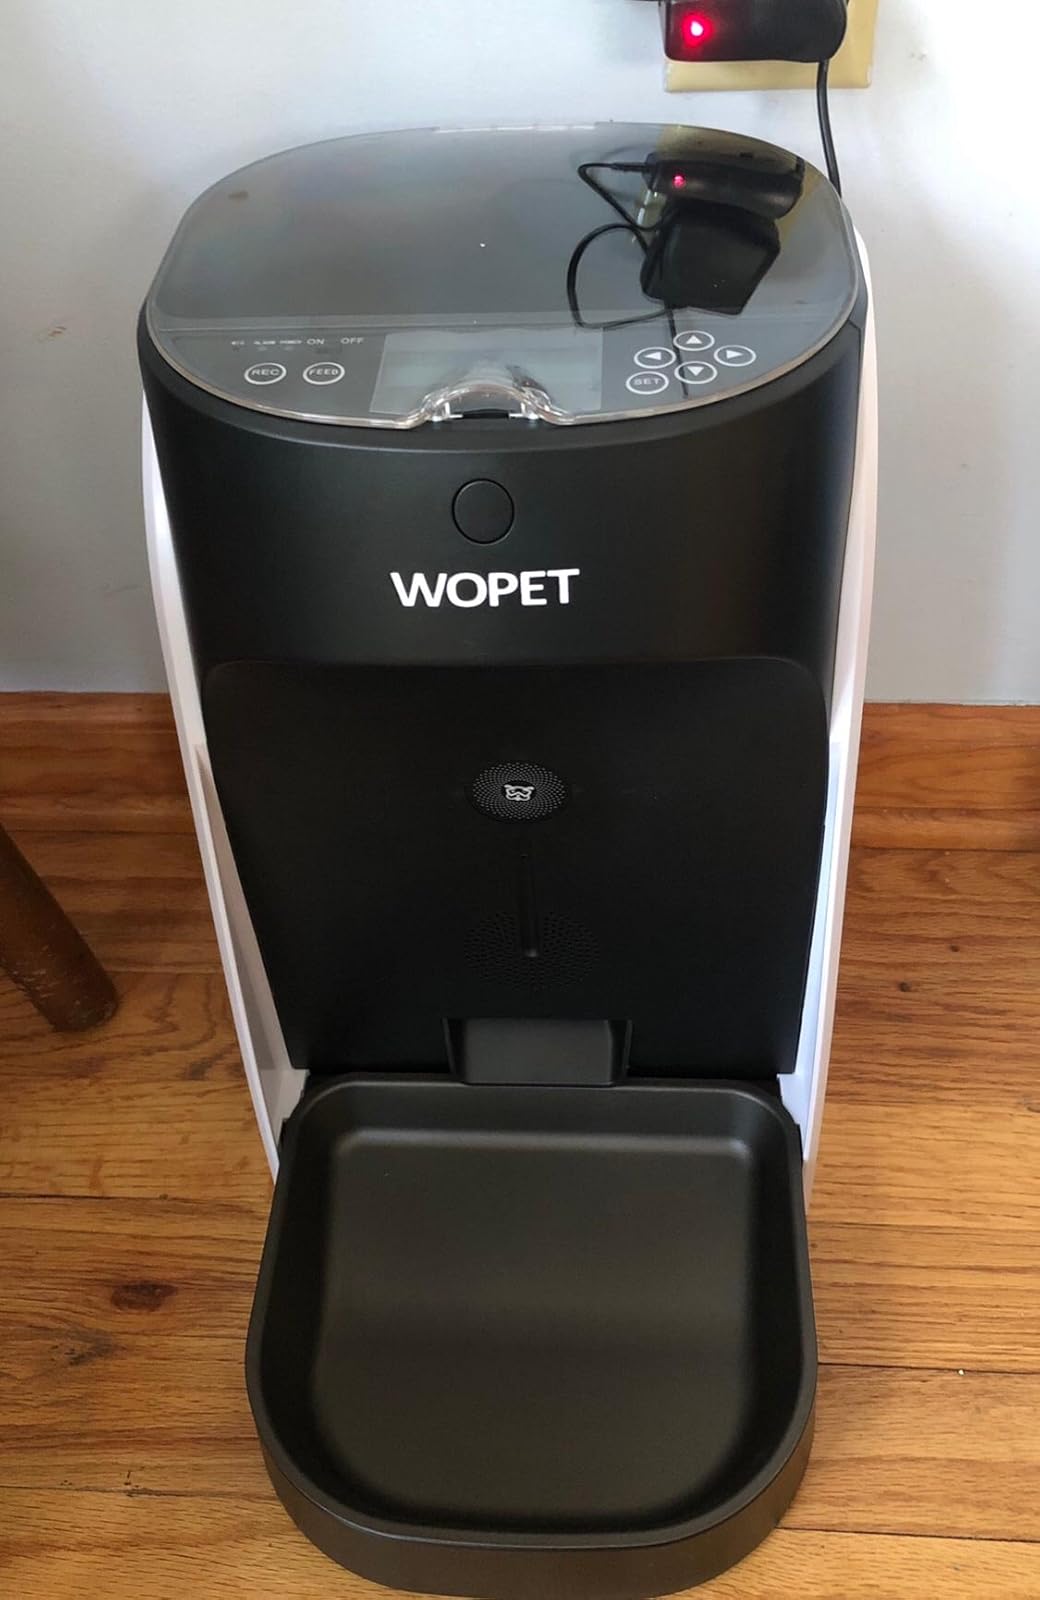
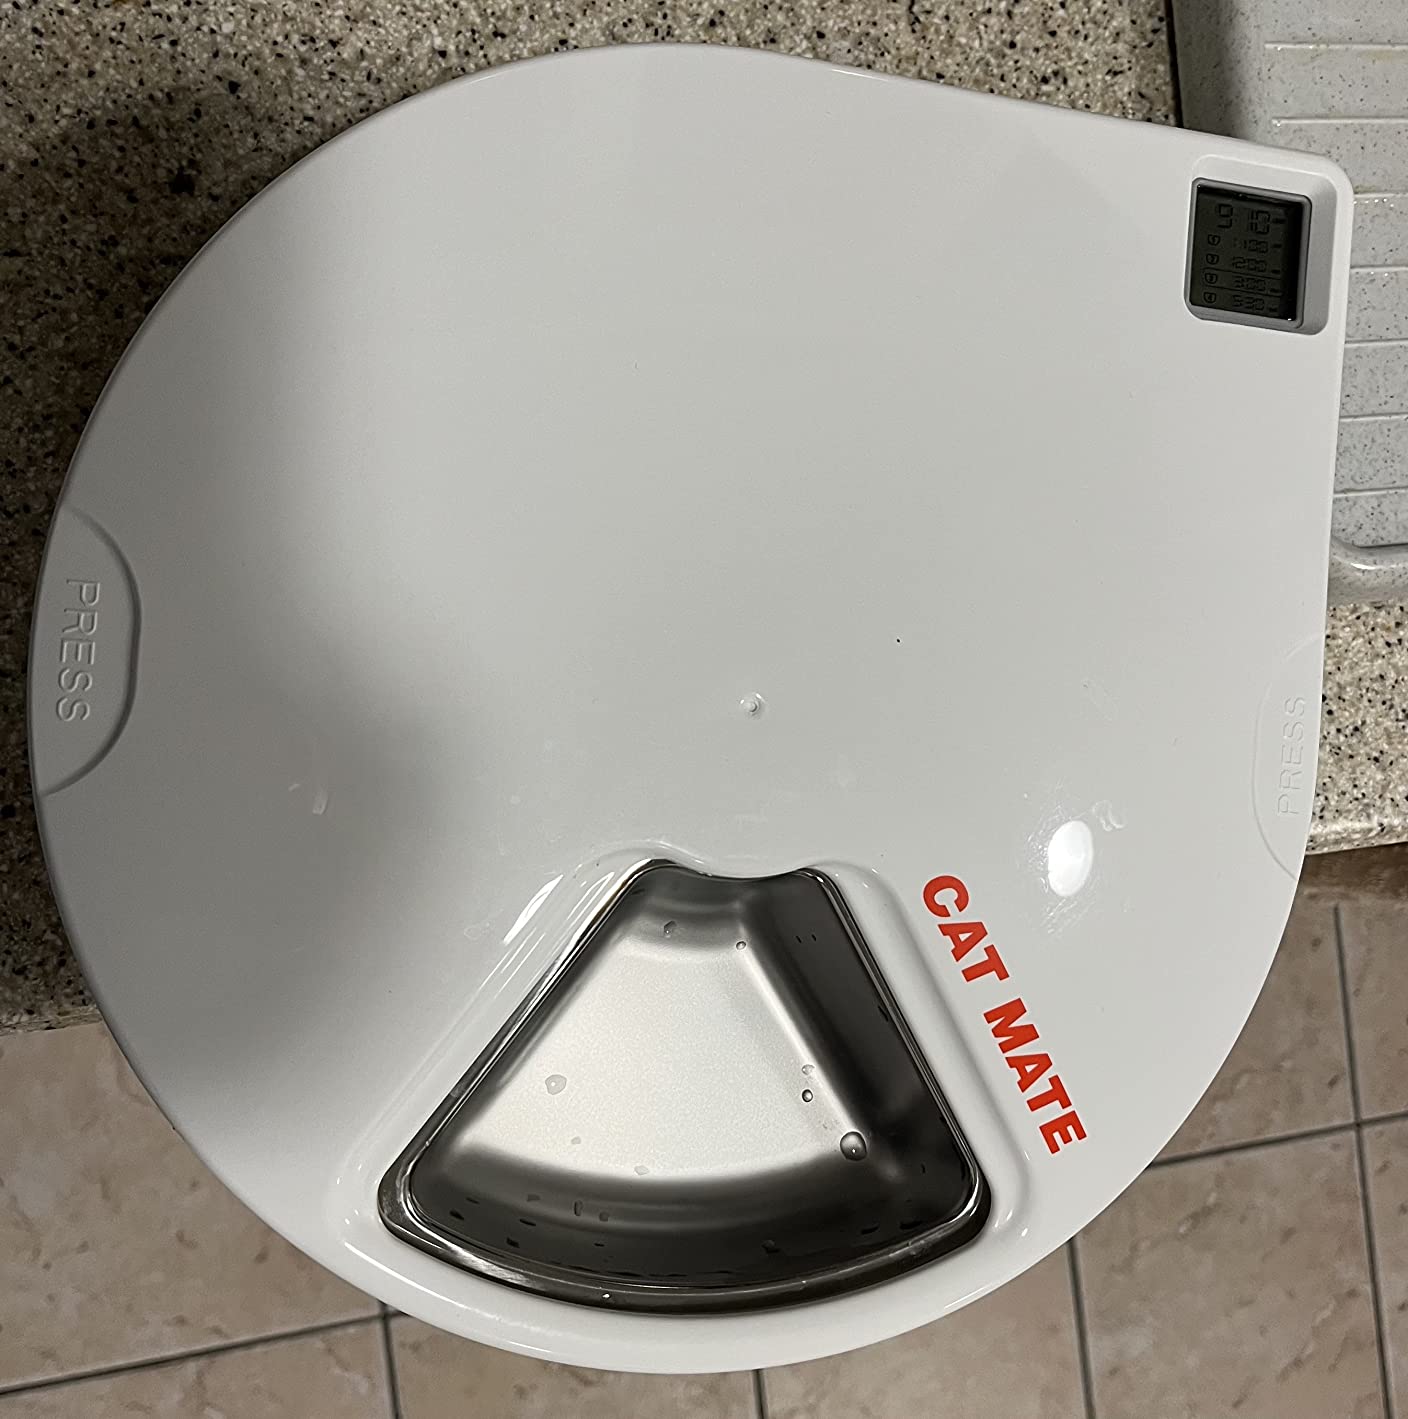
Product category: items_feeder
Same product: no